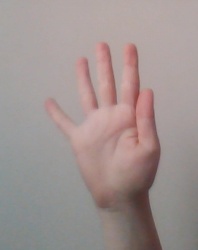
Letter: sheen